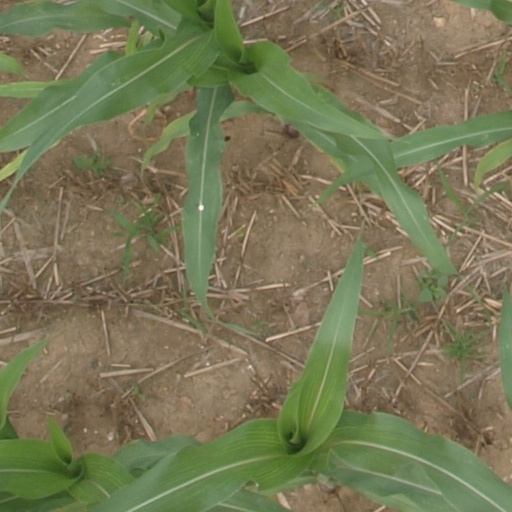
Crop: maize; corn